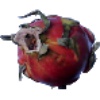
Label: red_pitahaya